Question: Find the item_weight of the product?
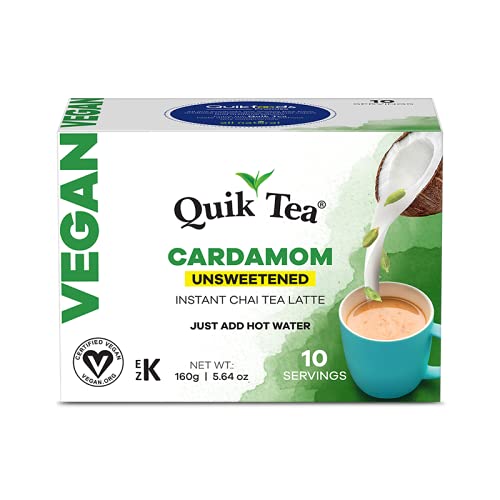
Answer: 160.0 gram